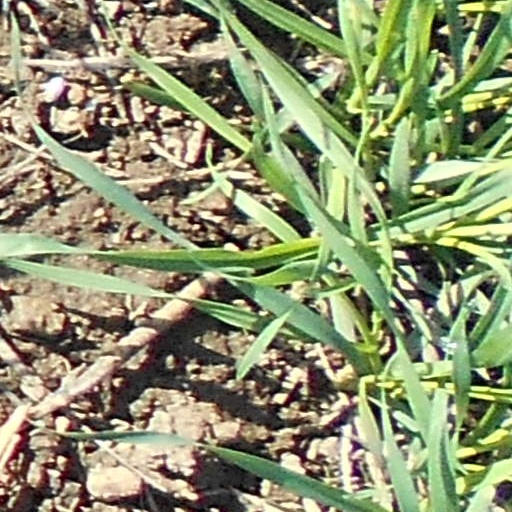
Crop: wheat